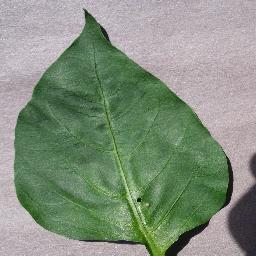
Label: Pepper,_bell___healthy